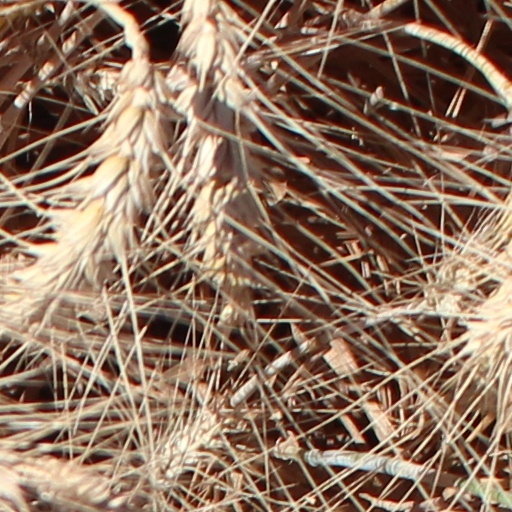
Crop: wheat